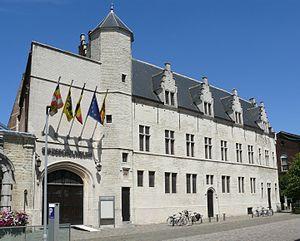
Cette page regroupe une partie des monuments classés de la ville belge de Malines.